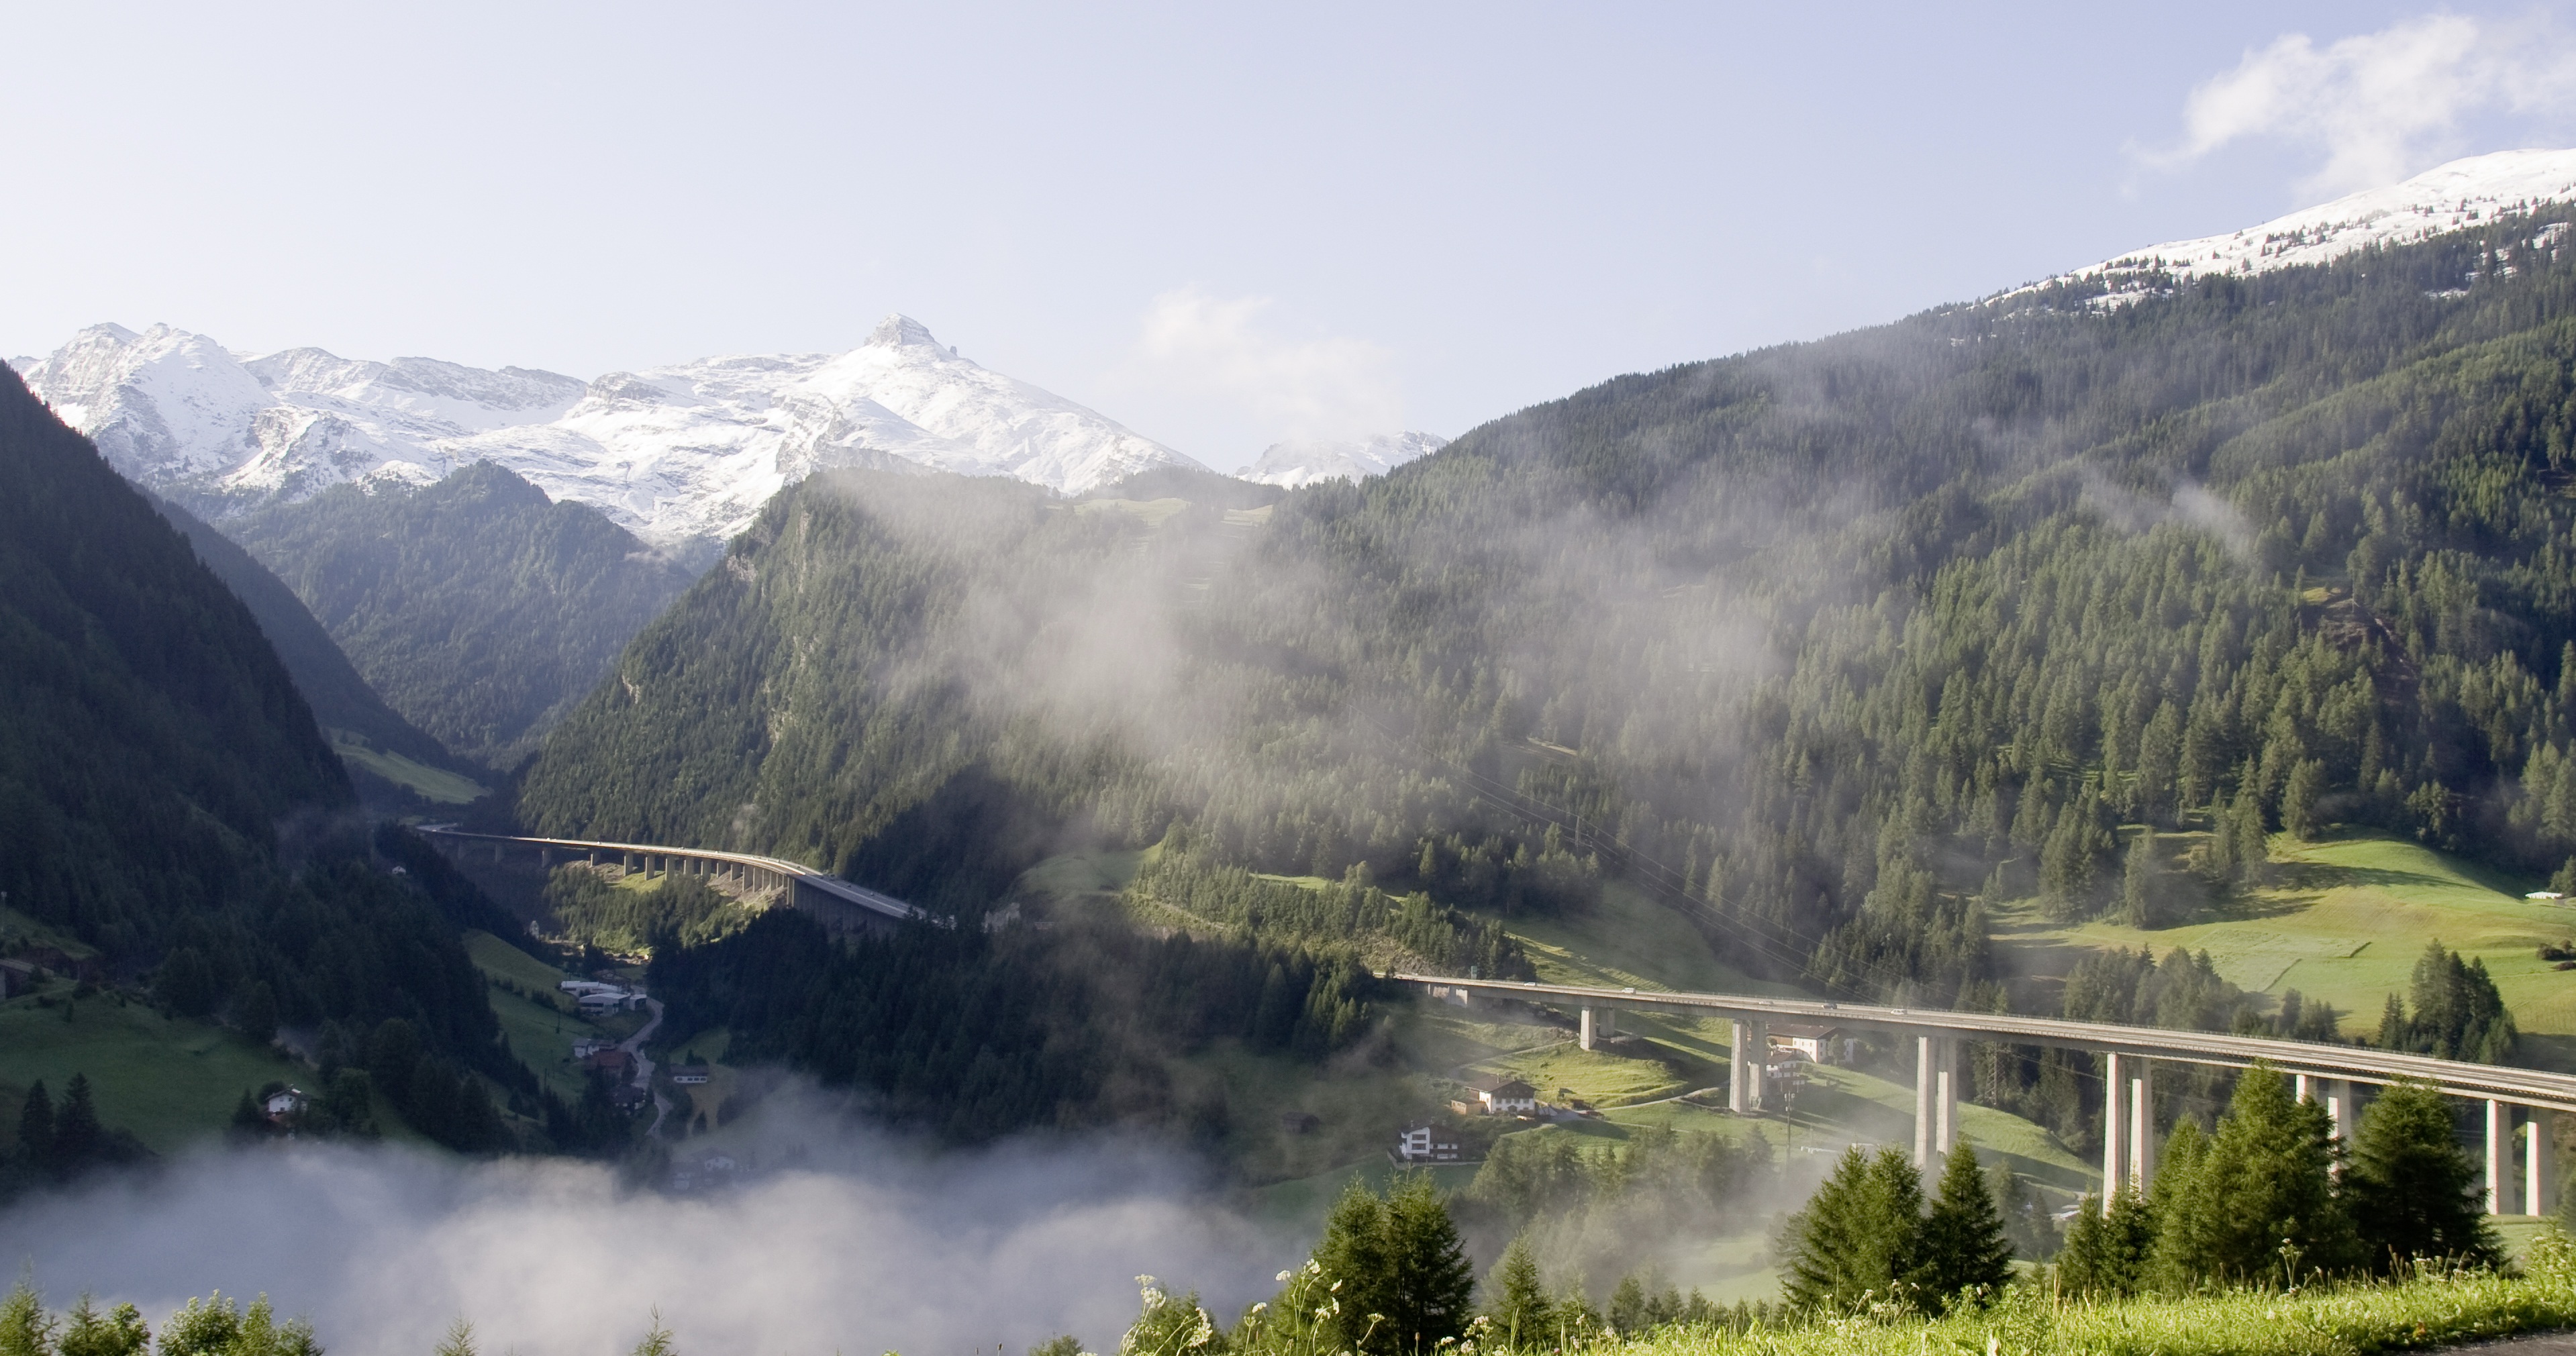
nature, wilderness, mountain, fog, mist, lake, highway, valley, mountain range, summer, fjord, reservoir, national park, ridge, austria, mountains, alps, plateau, burner, loch, tyrol, landform, mountain pass, geographical feature, atmospheric phenomenon, mountainous landforms, glacial landform